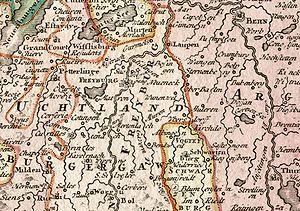
La Nuithonie ou Nuitonie est une région de l'ouest de la Suisse qui inclut les villes de Berne, Soleure et Fribourg.